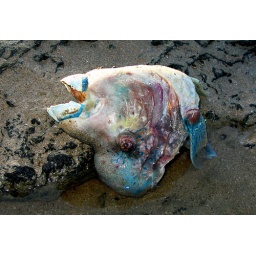
Dead parrot fish head left by the fishers.